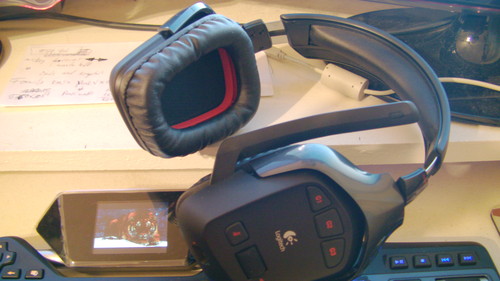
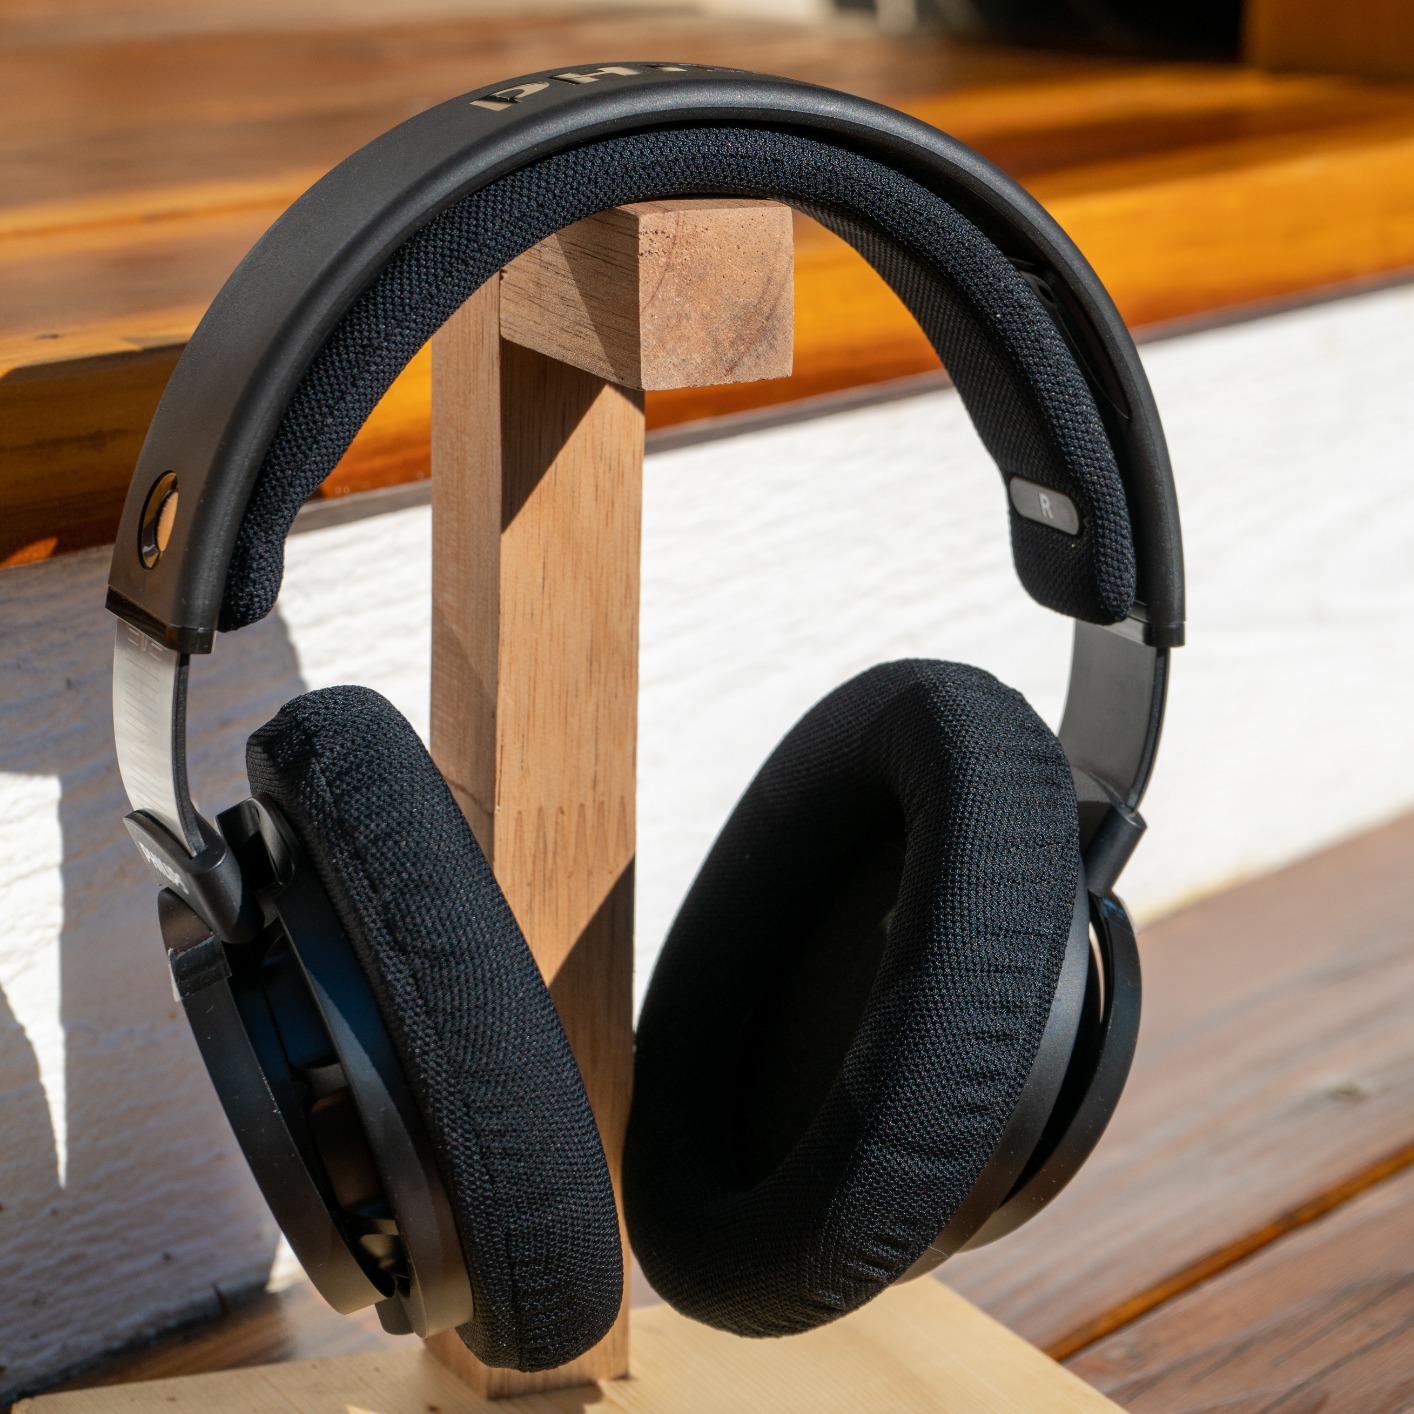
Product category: headphones
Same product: no